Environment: real
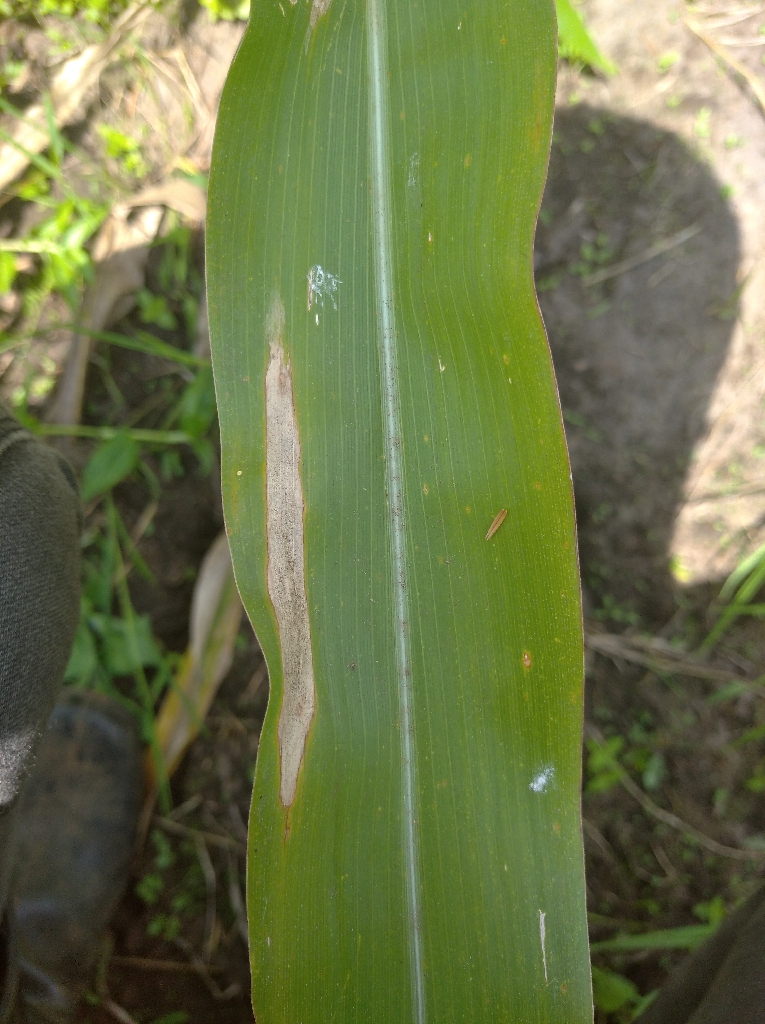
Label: northern_corn_leaf_blight